San Daniele, Padua

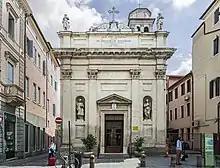
Facade of San Daniele

San Daniele is a Roman Catholic church and monastery in Padua, region of Veneto, Italy.